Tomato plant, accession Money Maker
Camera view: vertical (180 deg); turntable rotation: 90 degrees
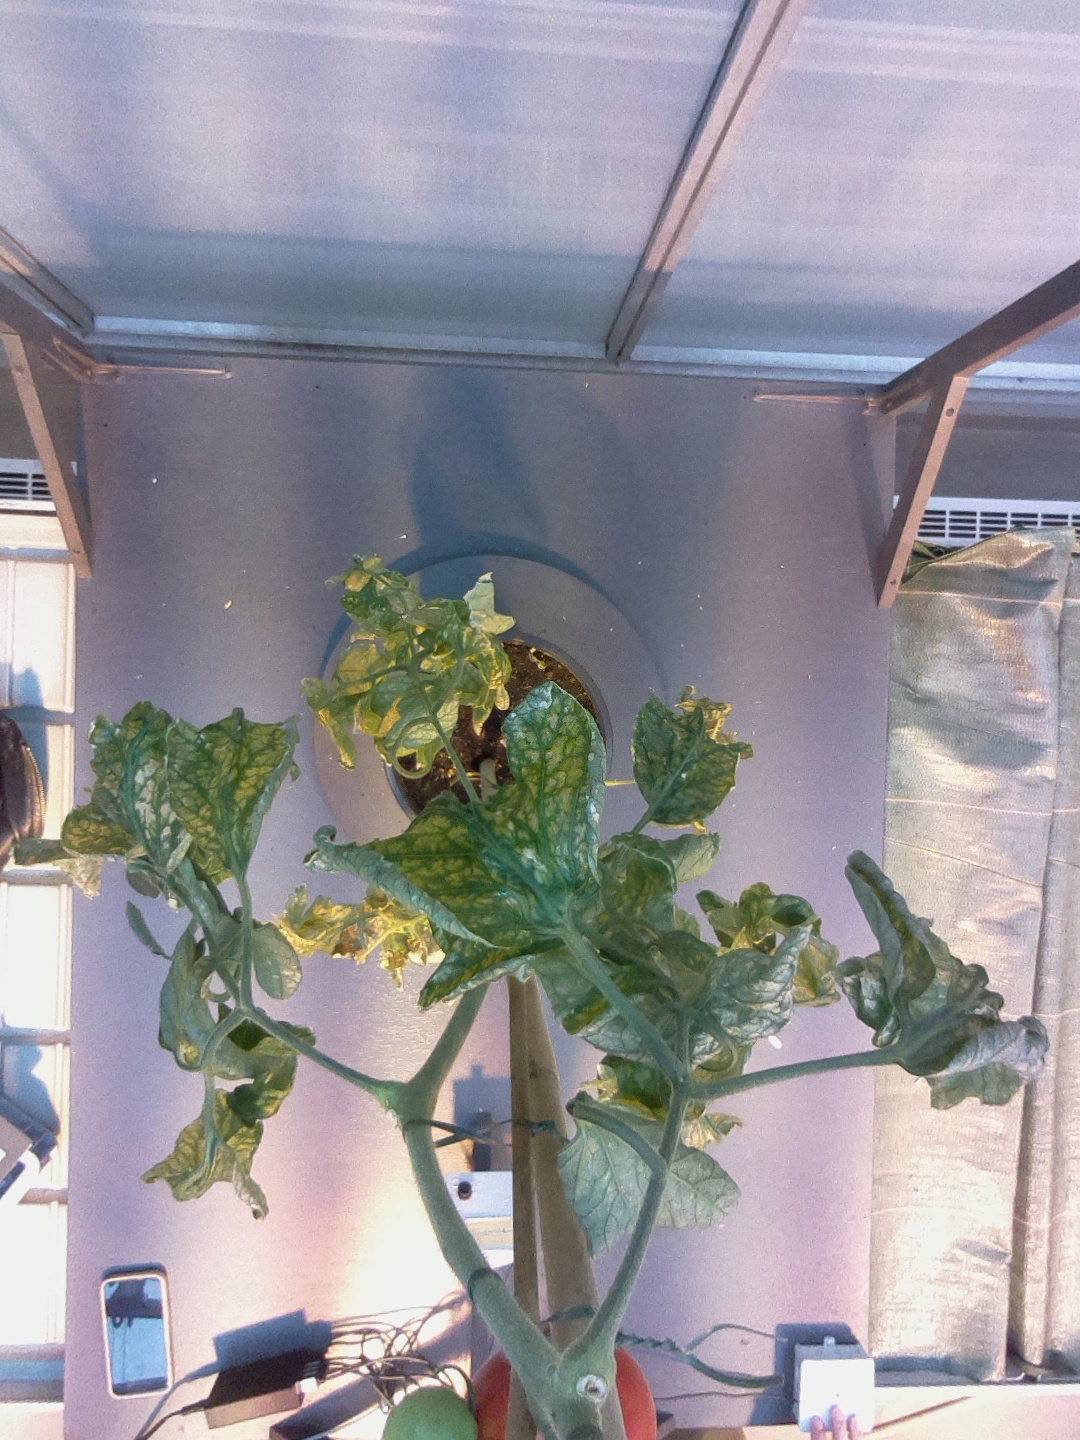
BBCH growth stage 80: fruits start showing typical ripe color (orange -> red)